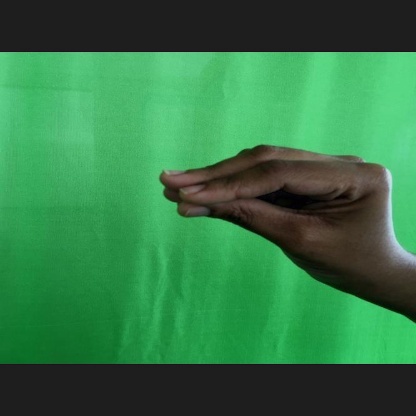
Mudra: Mukulam